Youth unemployment

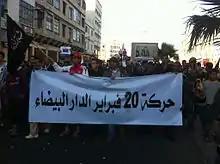
2011 Moroccan protests

The rise of political unrest and anti-social behaviour in the world has been recently attributed to youth unemployment. During the course of 2011 it became a key factor in fuelling protests around the globe. Within twelve months, four regimes (Tunisia, Egypt, Libya, Yemen) in the Arab World fell in the wake of the protests led by young people. Riots and protests similarly engulfed a number of European and North American cities (Spain, France, United Kingdom between 2008 and 2011 for example). The lack of productive engagement of young people in wider society, underlined by high levels of unemployment and under-employment, only serves to add to this feeling of disenfranchisement.